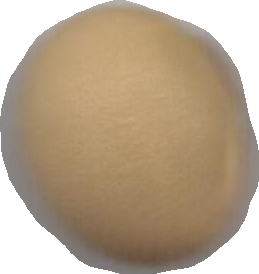
Variety: Dega